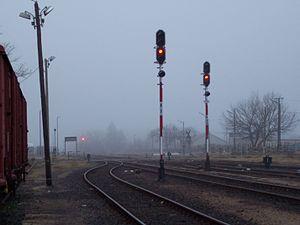
Les chemins de fer d'État hongrois ont mis en place un système de signaux avec indications de vitesse entre 1962 et 1967, conforme au standard de l'OSJD. Les signaux d'arrêt et les signaux annonceurs du type « sécurisé » donnent des indications de vitesse.